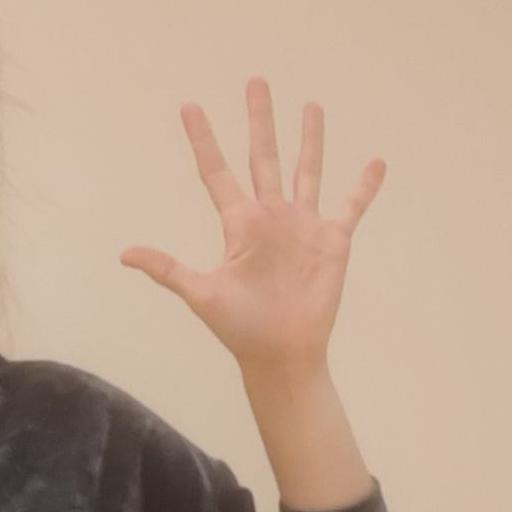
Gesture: palm